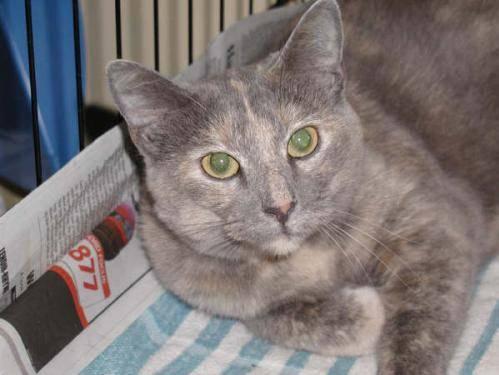
cat